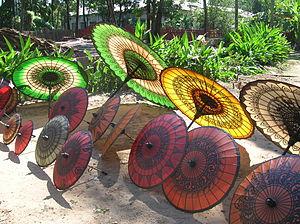
Pathein, jadis appelée Bassein, est une ville de Birmanie, capitale de la Région d'Ayeyarwady. Située à l'Ouest du delta de l'Irrawaddy, sur le bras de Pathein, à 190 km à l'Ouest de Rangoon, Pathein est accessible aux navires hauturiers : en dépit de sa distance à l'océan, elle est le second plus grand port du delta. C'est aussi un terminus ferroviaire important et un centre de transformation et de commerce du riz.
Une ombrelle est un dispositif permettant de se protéger du soleil en créant de l'ombre à partir d'un grand écran en tissu tendu au-dessus de l'utilisateur. Elle a une forme très similaire au parapluie, qui protège de la pluie, mais n'est pas forcément imperméable. Contrairement à certains parapluies, l'ombrelle est faite en tissus ou même papier réfléchissant ou plutôt diffusant au maximum le spectre solaire, de couleur claire de sorte à ne pas absorber le rayonnement solaire qui, pour un corps noir parfait, après avoir été entièrement absorbé serait ré-émis autant vers le haut que vers le bas par rayonnement thermique. Tandis que l'ombrelle ne protège que du rayonnement solaire, en cas de température trop élevée et même sous abri, pour se rafraichir, on peut également utiliser d'autres dispositifs portatifs : l'éventail, ou le mini brumisateur d'eau.